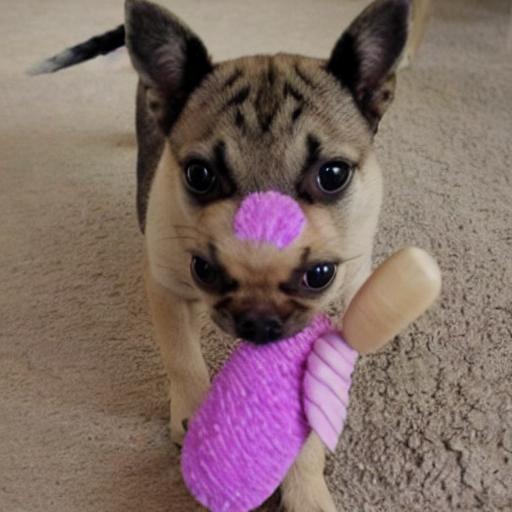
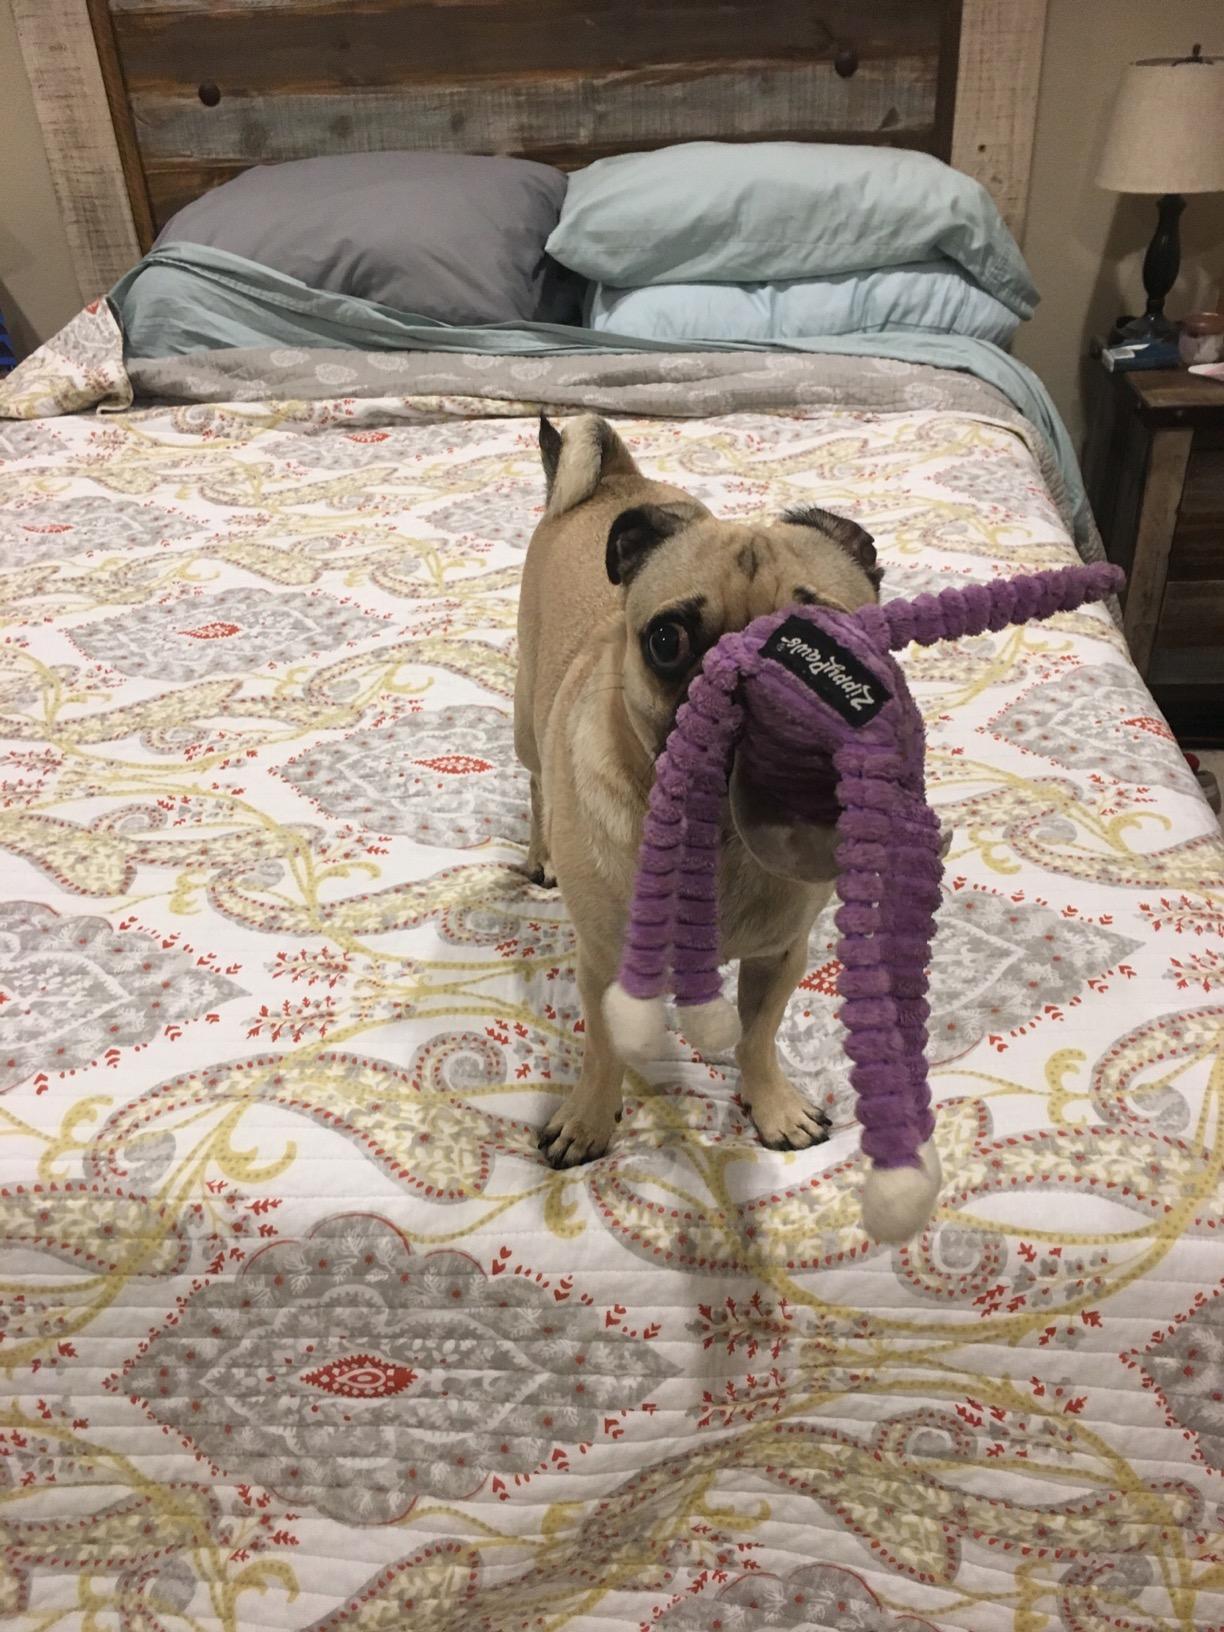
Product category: items_toy
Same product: no